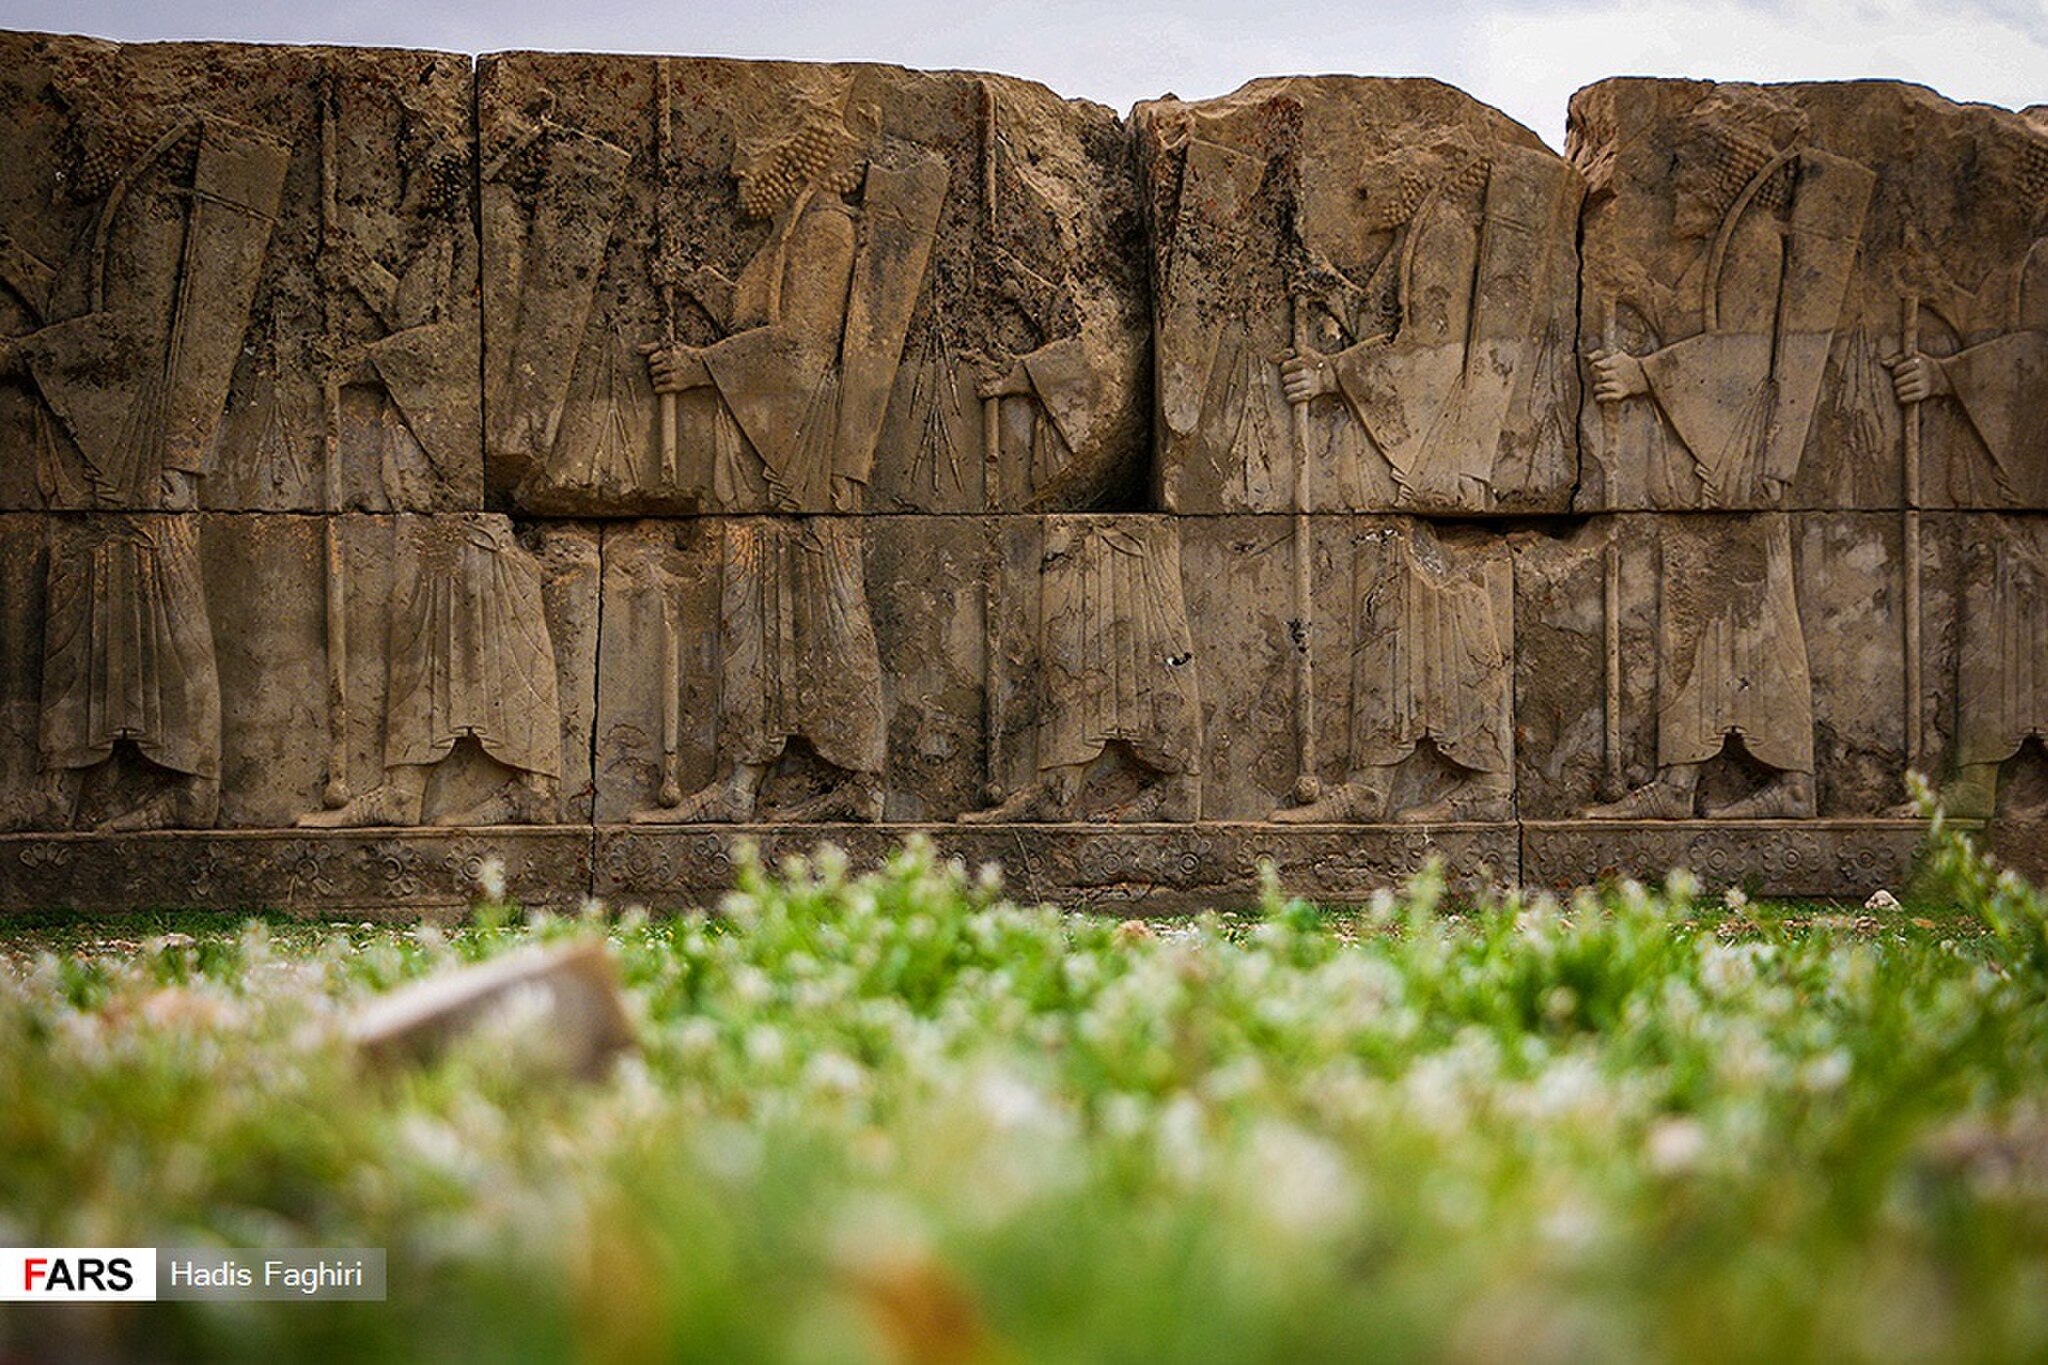
Title: Persepolis 20190310 10
Description: تخت جمشید
Date: 2019-03-10
Categories: Files from external sources with reviewed licenses, Reliefs of Achaemenid warriors in Persepolis, Photographs from farsnews.ir, 2019 in Persepolis, Northern staircase of Artaxerxes I Palace, Photos by Hadis Faghiri for Fars News Agency